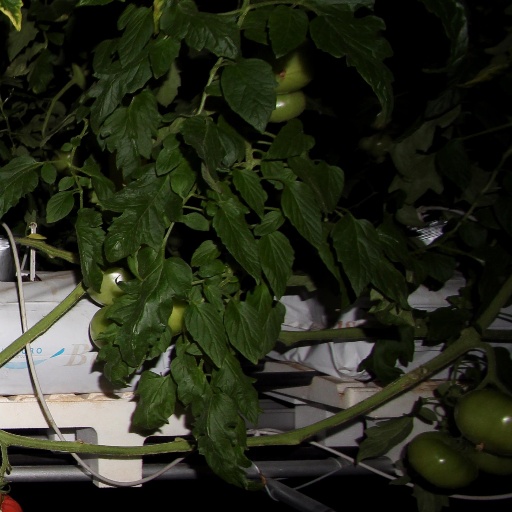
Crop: tomato